Törngrens krukmakeri

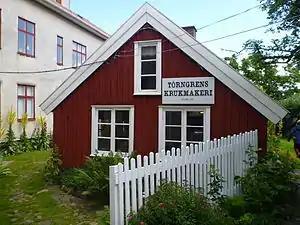
Main building of the pottery

Törngrens krukmakeri is a pottery in Falkenberg, Sweden, in a backyard of Krukmakaregatan, close to the river Ätran. It was founded in 1789 and claims to be one of the oldest, still manufacturing, potteries in Europe. The pottery is still in the ownership of the same family, now in its seventh generation.